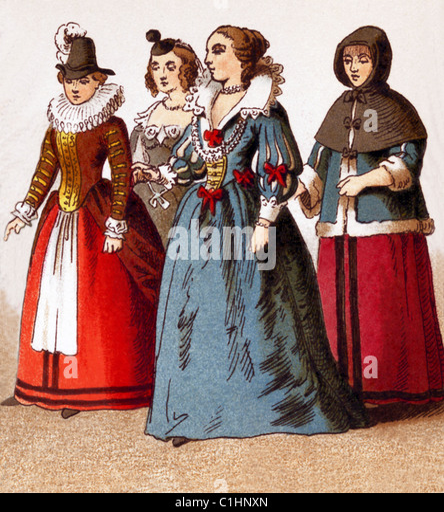
the figures represented here are women of various classes in a.d. .